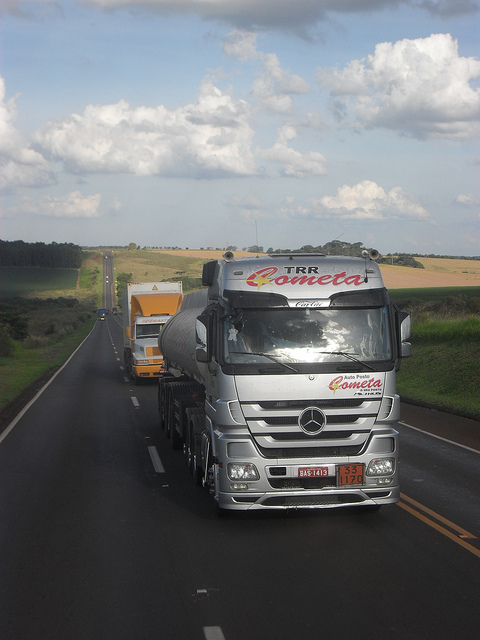
a business truck with another truck behind it on a narrow road